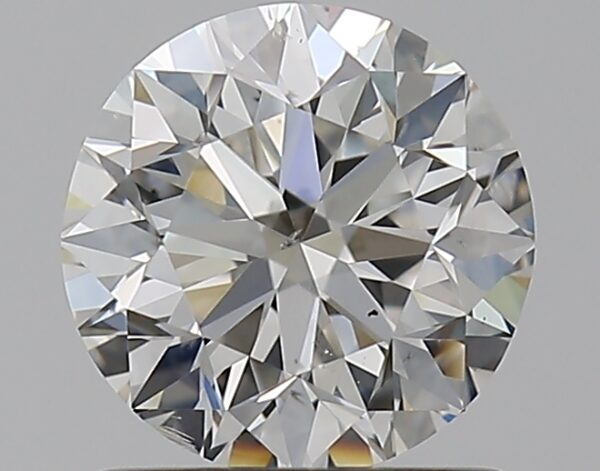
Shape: round
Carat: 1.01
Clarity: SI1
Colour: H
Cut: VG
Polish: EX
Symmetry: VG
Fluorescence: F
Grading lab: GIA
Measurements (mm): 6.19 x 6.27 x 4.05